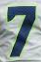
Number: 7